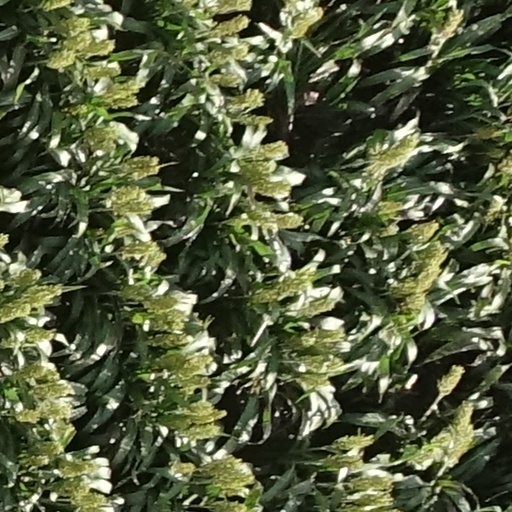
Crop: sorghum